Ravenglass and Eskdale Railway locomotives

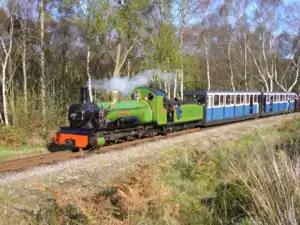
"River Irt"

After being withdrawn from service, "Muriel" was moved to Beckfoot quarry for use as a stationary boiler. However, it was found that her frames, cylinders and motion were still in good condition. It was therefore decided to rebuild her as a 0-8-2 tender locomotive for use on passenger trains. The rebuild was conducted at Murthwaite in 1927, with a frame extension added to the rear of her existing main frame to take the new set of trailing wheels and a larger firebox. A 6-wheel tender replaced her side tanks/coal bunker, and a 1/3 scale cab was added. This gave a somewhat squat appearance, but mechanically the rebuild was successful. "Muriel" re-entered service in 1928, and was renamed "River Irt" after one of the rivers that meets the sea at Ravenglass. "River Irt" has remained in traffic on passenger duties ever since (apart from being mothballed whilst passenger services were suspended during the Second World War), and is now the oldest working gauge locomotive in the world. In 1972 she was rebuilt with a new tender and a narrow gauge outline cab/funnel/dome, and was then re-boilered in 1977, giving the locomotive her current appearance.